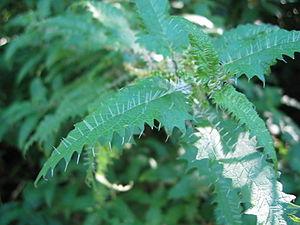
La convulsion est la contraction violente et involontaire d'un ou plusieurs muscles, d'un ou plusieurs membres, voire de tout le corps.
L'ongaonga est une espèce d'ortie arbustive qui pousse uniquement en Nouvelle-Zélande sur l'île du Nord et à l'est de l'île du Sud. Elle se rencontre en basse altitude et dans les forêts côtières. Elle peut mesurer jusqu'à 5 m de hauteur.
Le Kahukura est une espèce de lépidoptères de la famille des Nymphalidae, endémique de Nouvelle-Zélande.